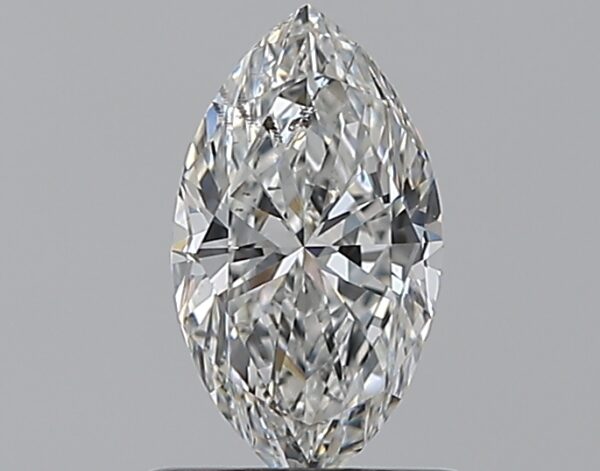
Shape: marquise
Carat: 0.7
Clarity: SI2
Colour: F
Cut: VG
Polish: EX
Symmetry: VG
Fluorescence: M
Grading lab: GIA
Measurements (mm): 8.43 x 4.66 x 2.99